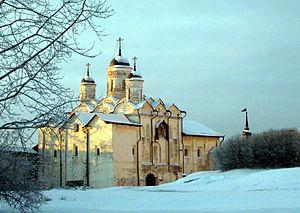
Le monastère de Kirillo-Belozersky, littéralement le monastère de saint Cyrille Belozersky, est un des plus anciens monastères de Russie. Il se situe au bord du lac Siverskoye, dans l'oblast de Vologda, à proximité de la petite ville de Kirillov et au sud du lac Blanc.